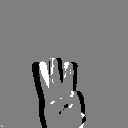
ASL letter: w